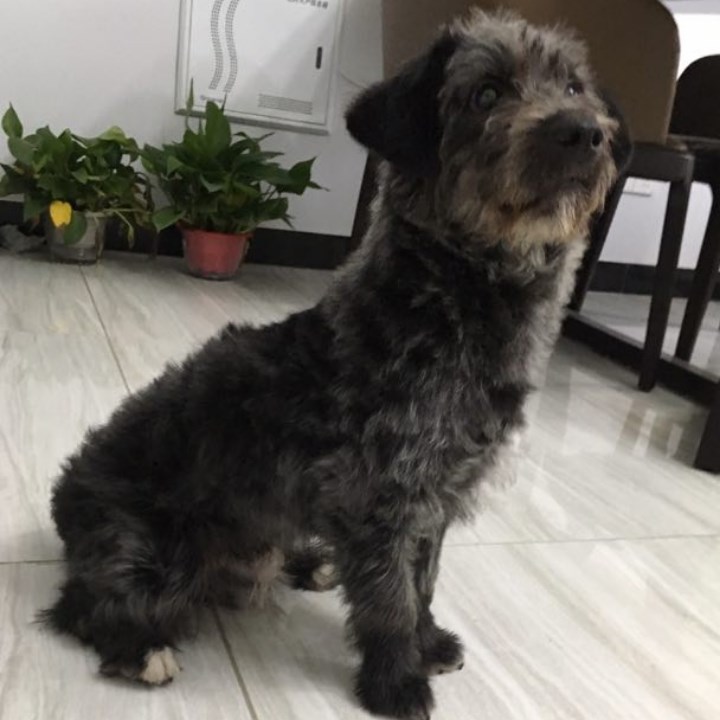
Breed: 7449-n000128-teddy